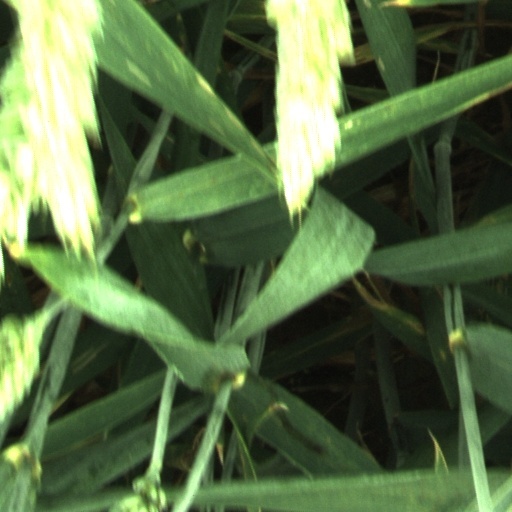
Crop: wheat